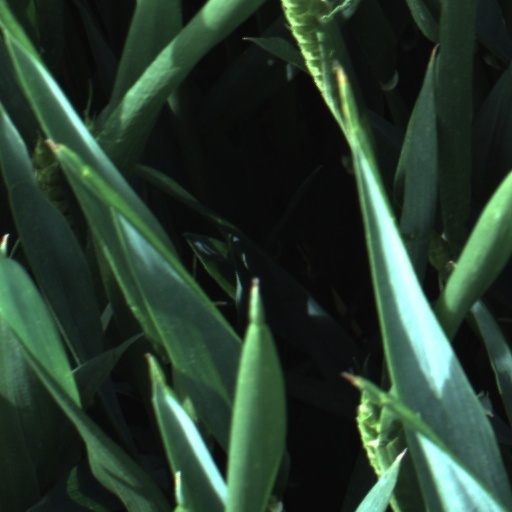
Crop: wheat